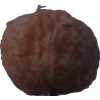
Label: orange_peeled